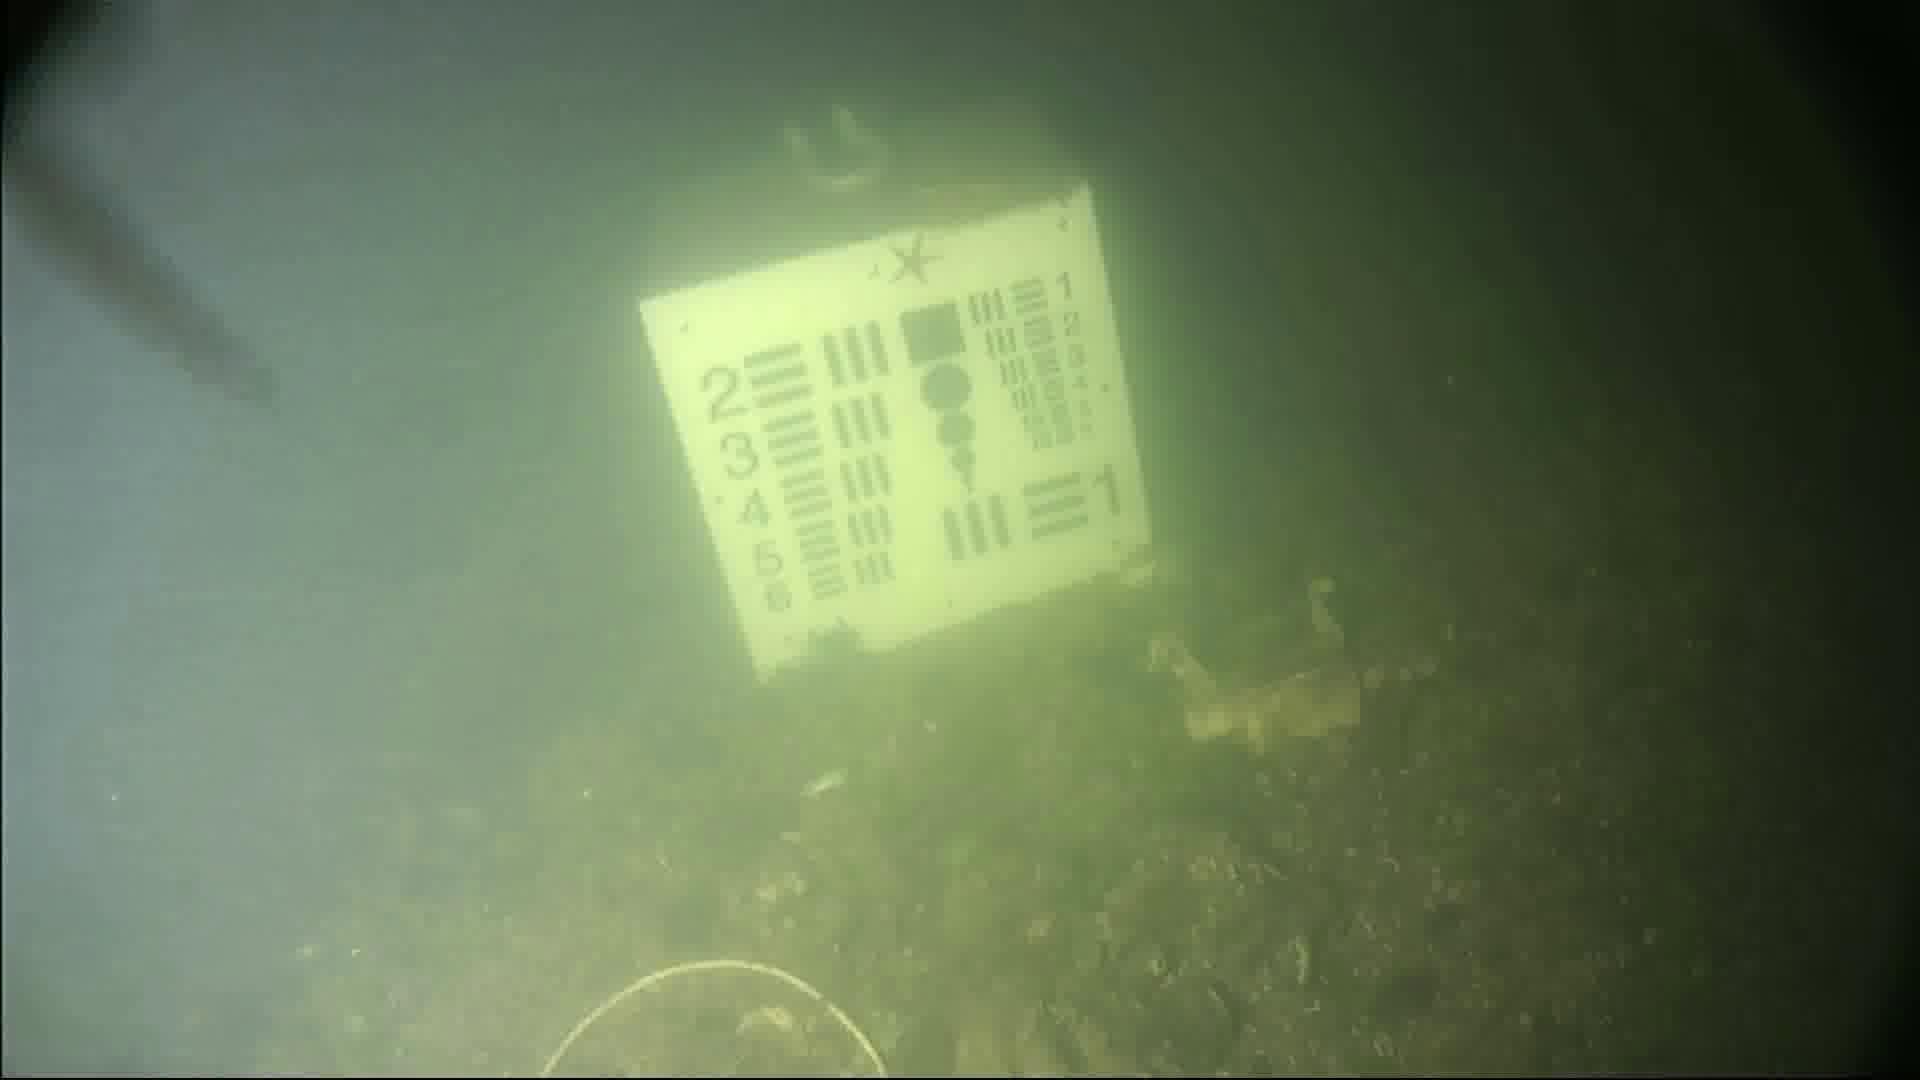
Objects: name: starfish
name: crab